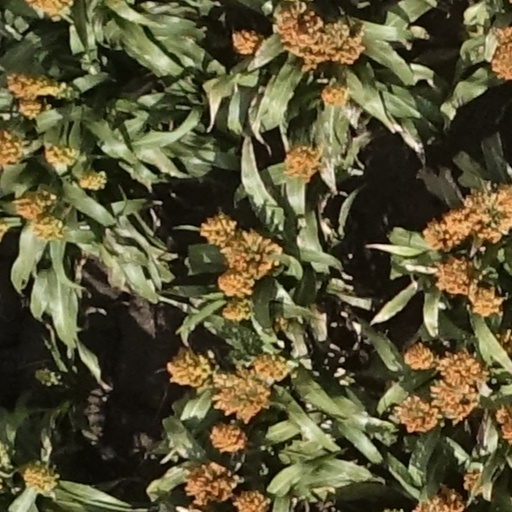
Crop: sorghum